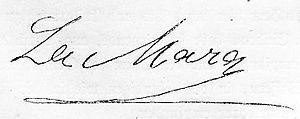
Marie Lipsius
Ida Maria Lipsius var en tysk musikforfatterinde. Hun var søster til Richard Adelbert Lipsius.